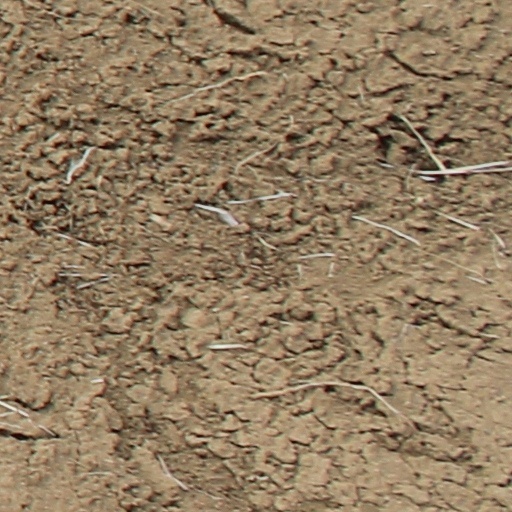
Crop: wheat